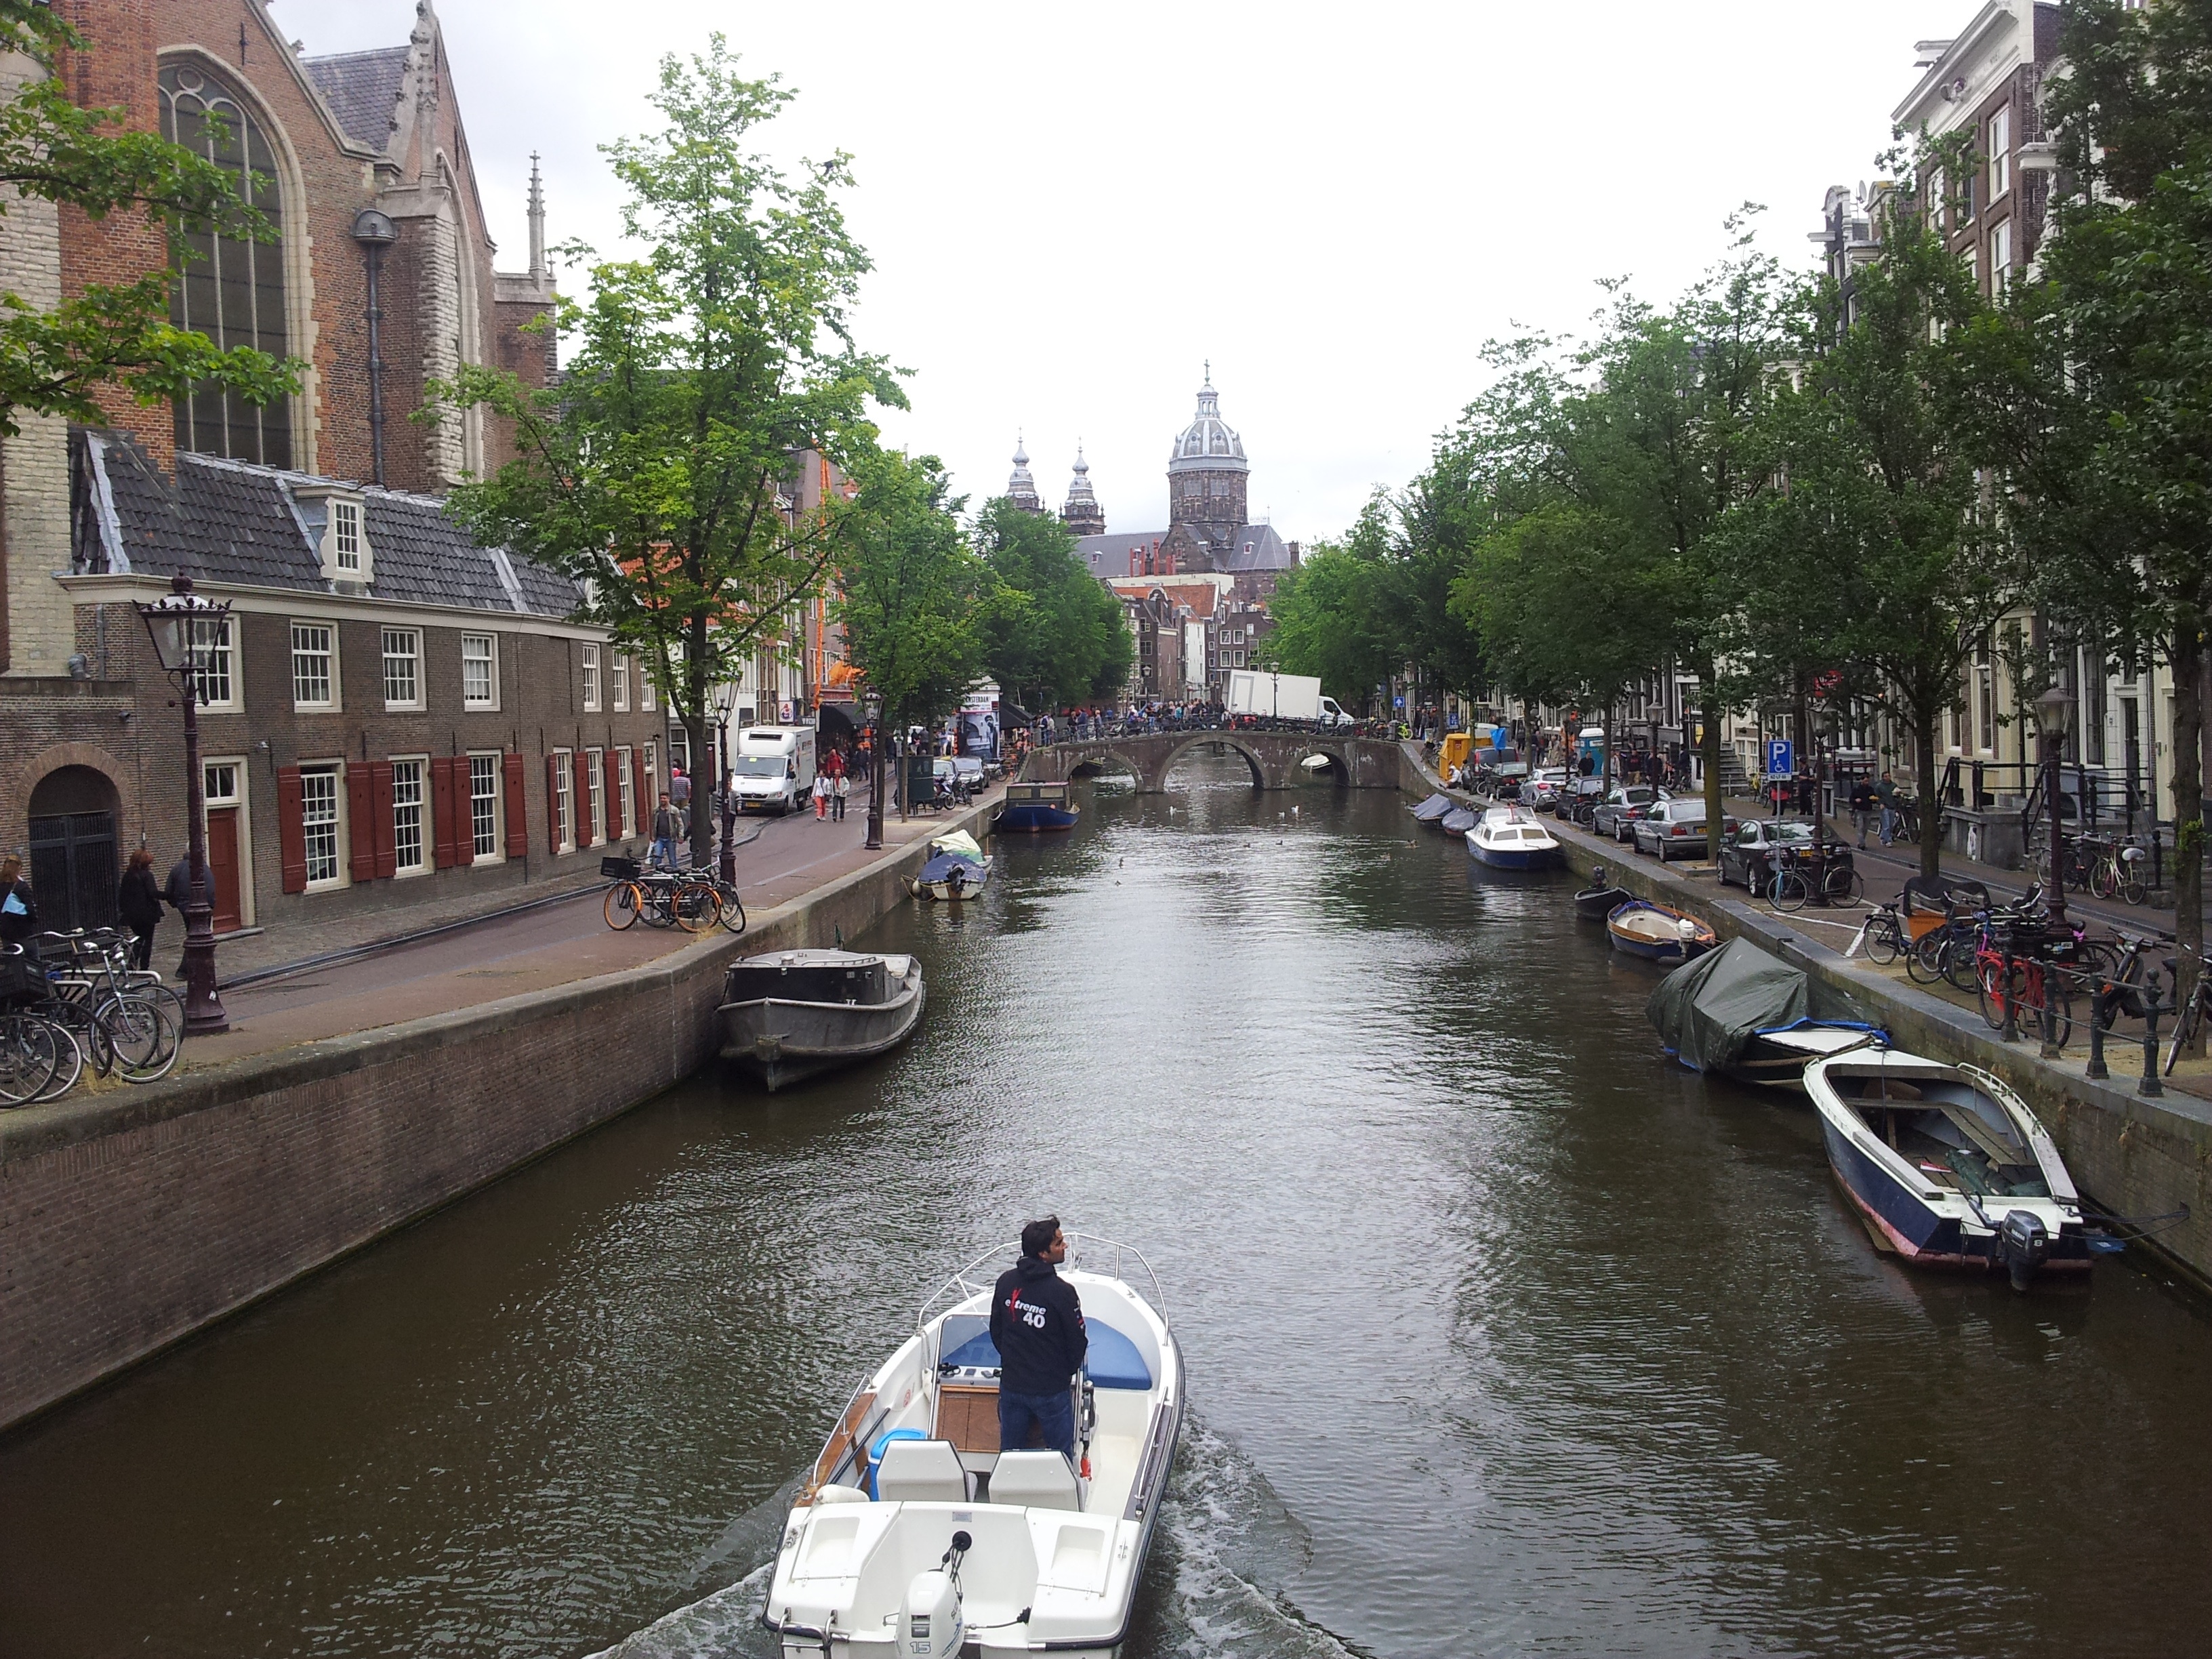
boat, river, canal, vehicle, waterway, body of water, channel, landform, geographical feature